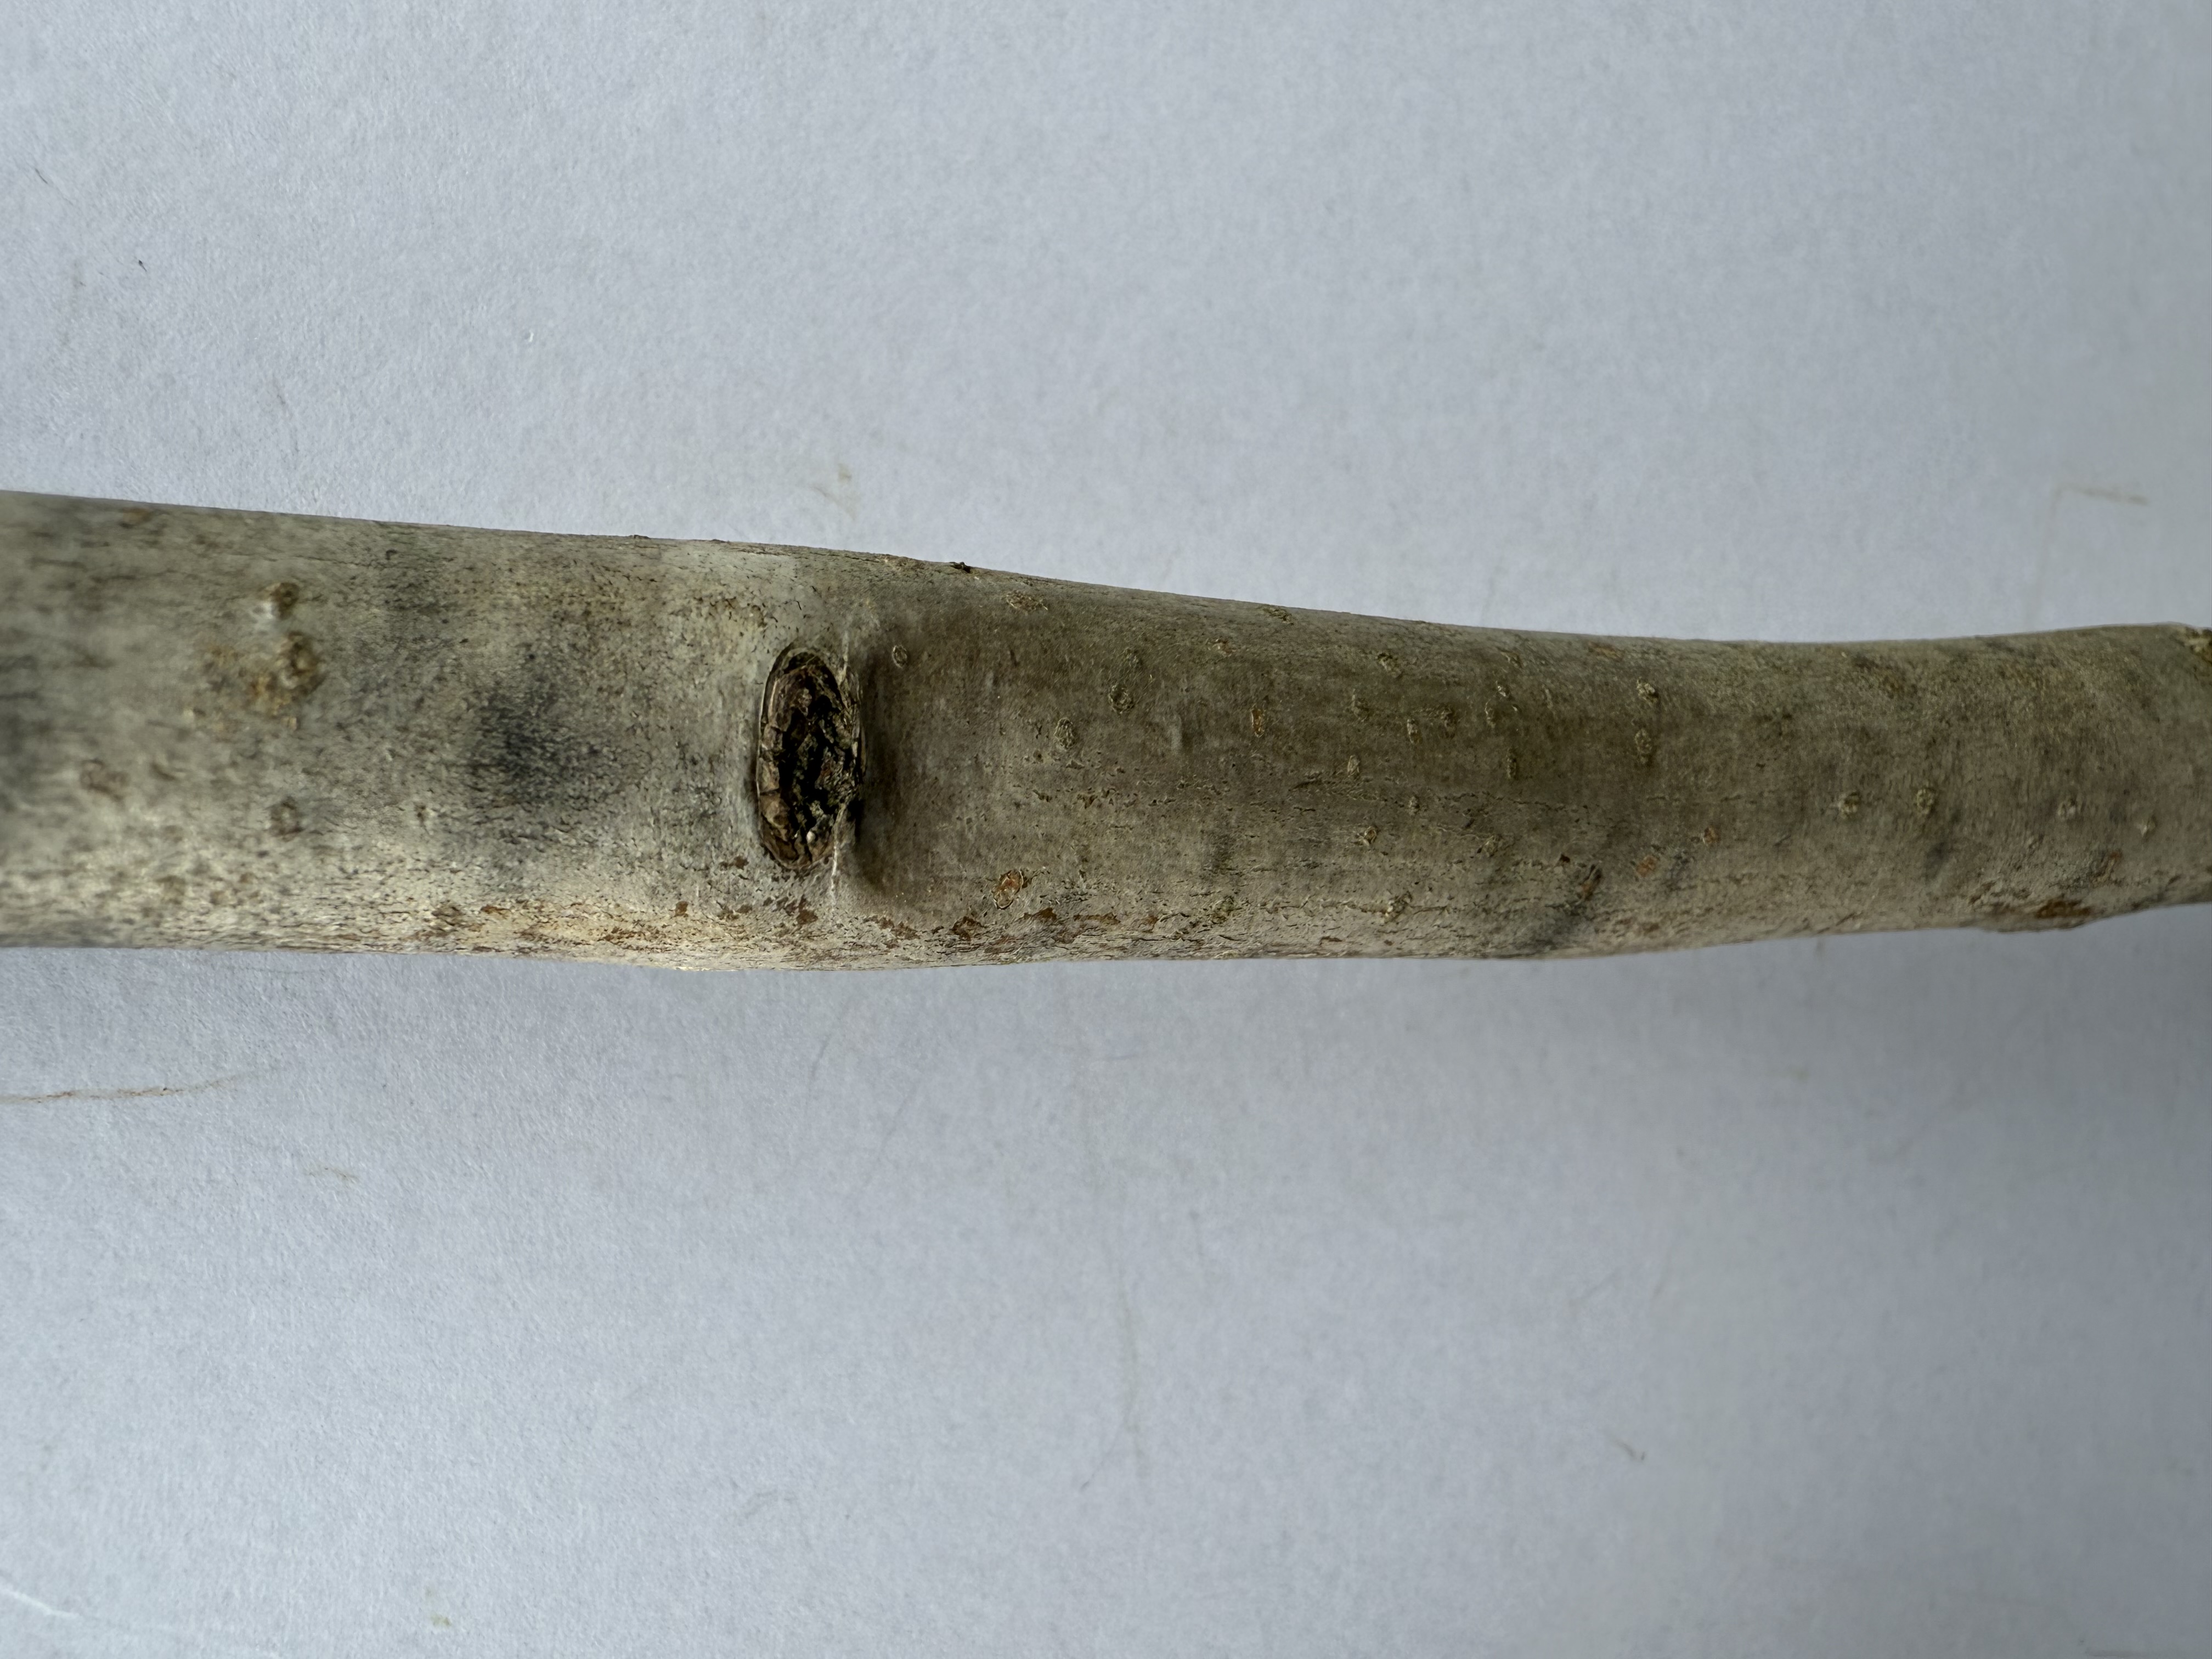
Variety: Deveci Pear